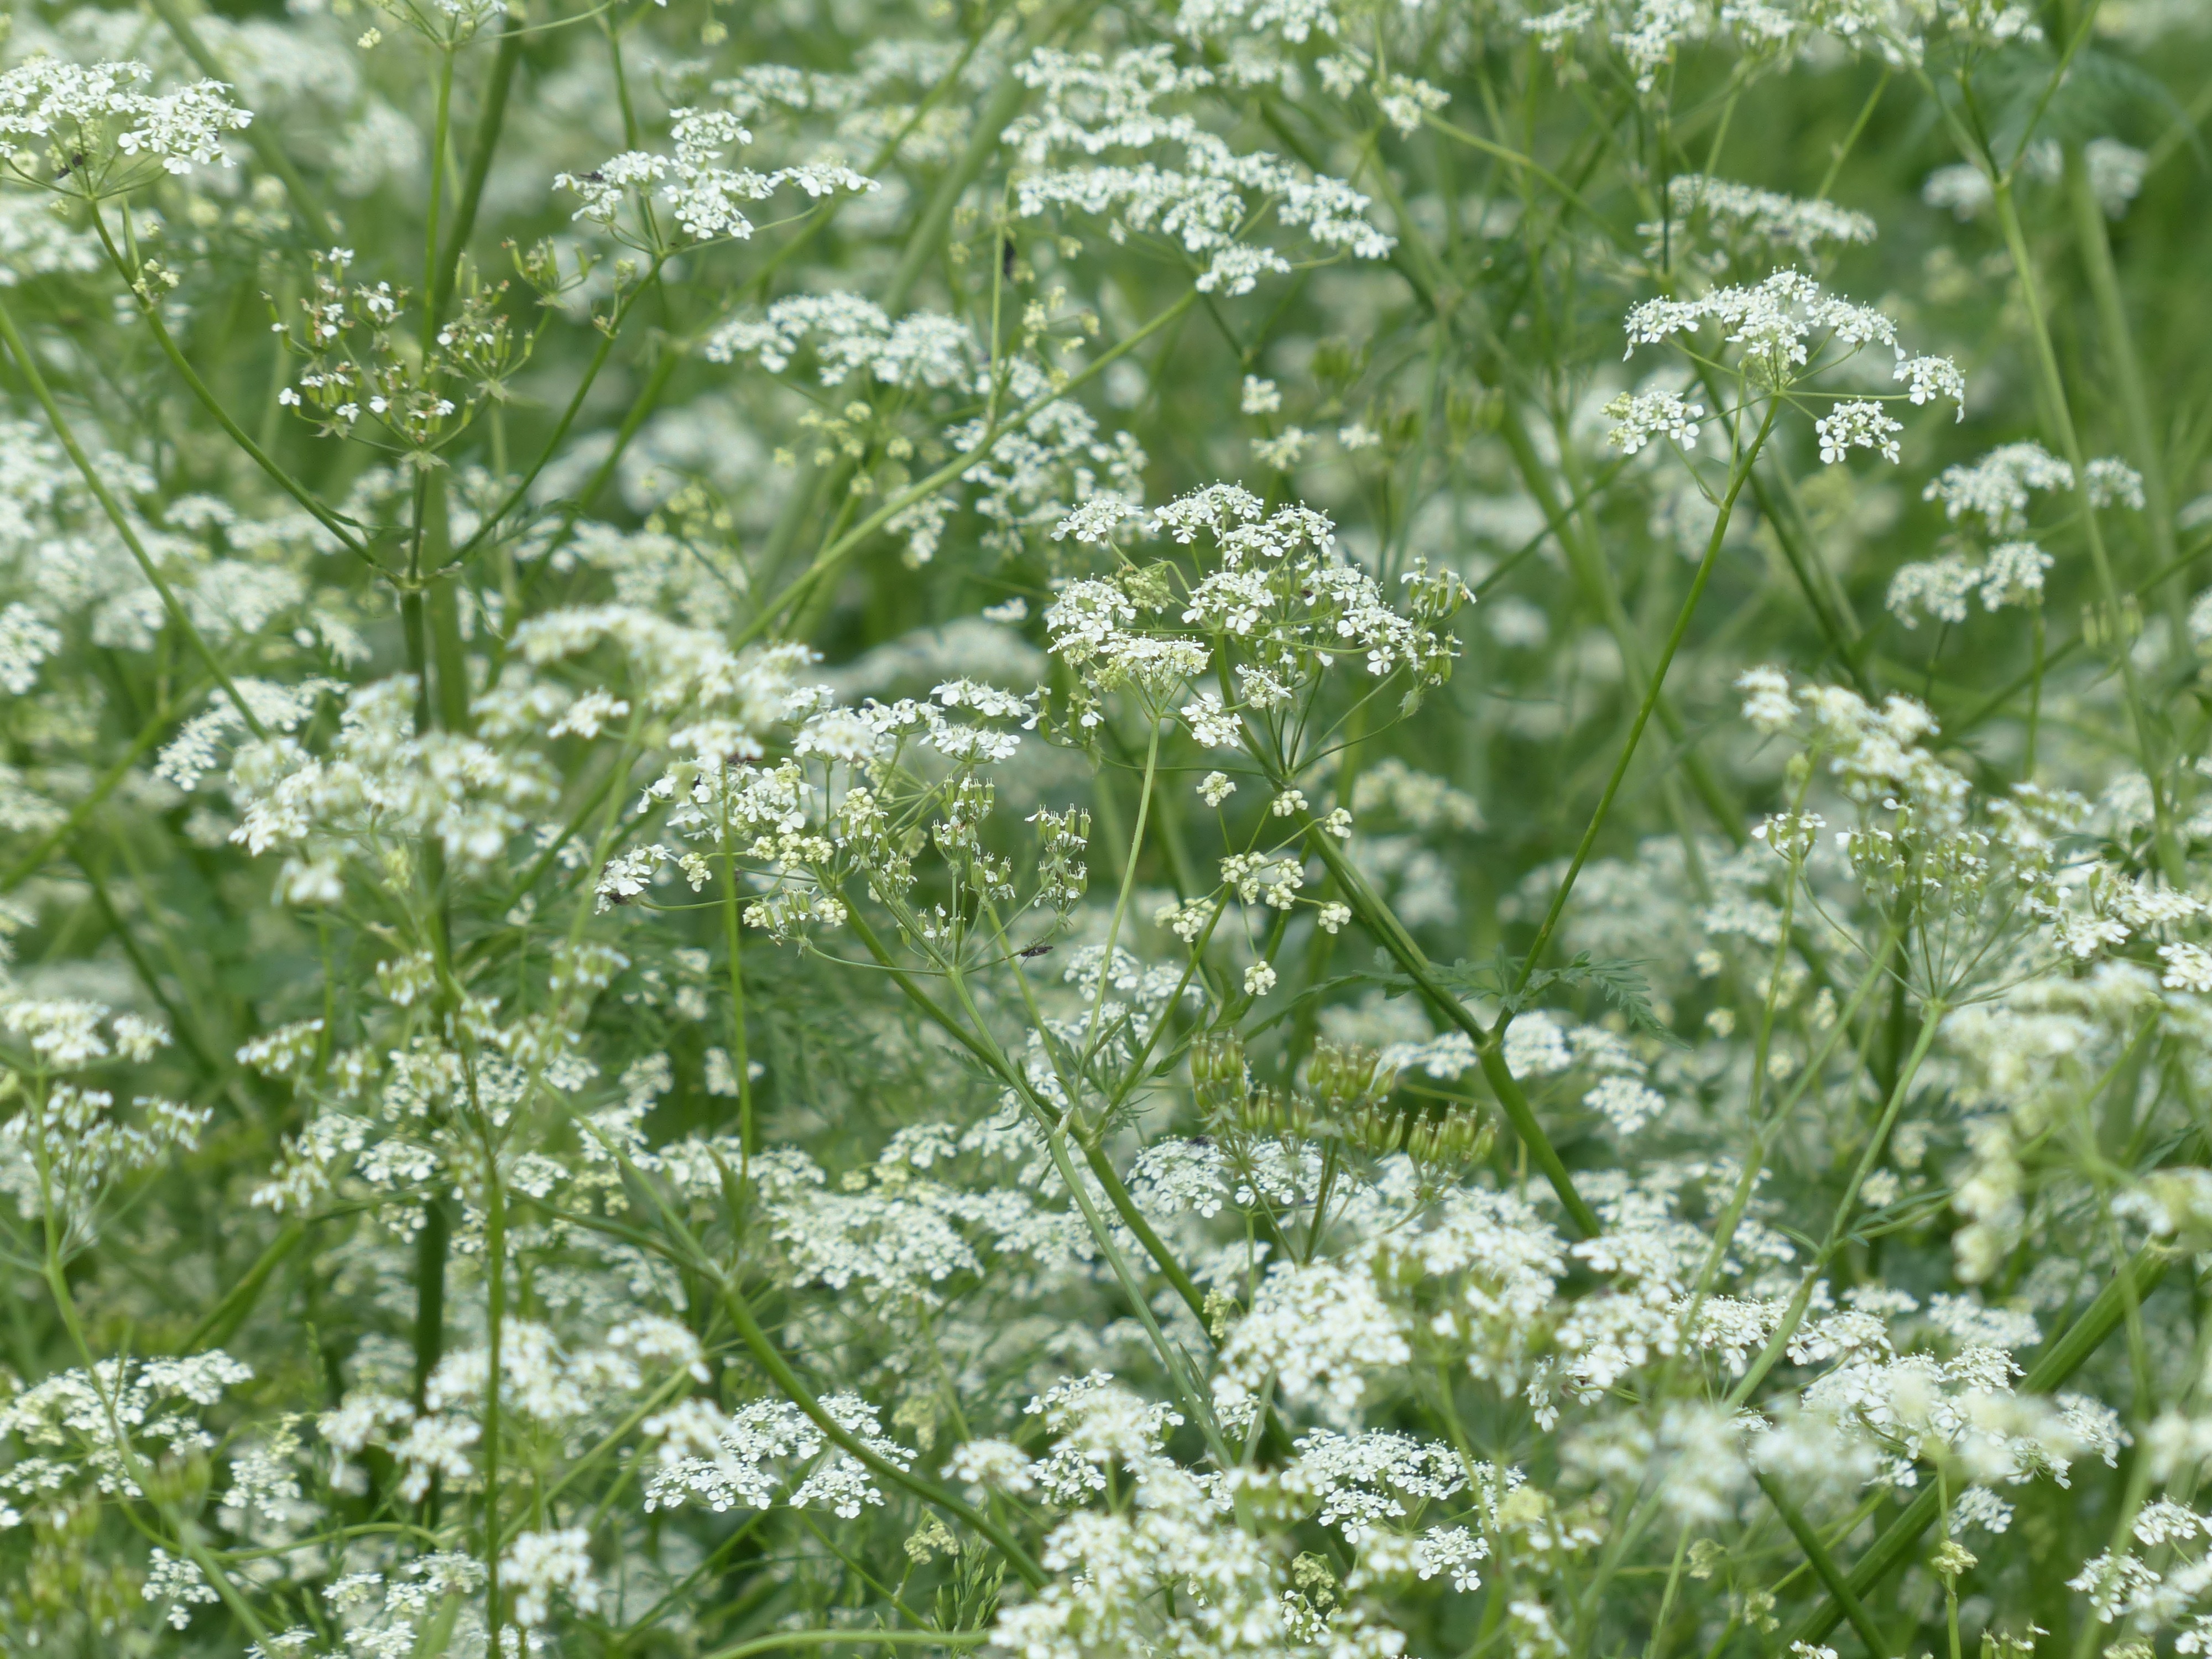
blossom, plant, white, meadow, flower, bloom, food, herb, produce, vegetable, wildflower, meadowsweet, yarrow, anthriscus, chervil, flowering plant, umbelliferae, grassland plants, daisy family, doldengewaechs, apiaceae, anthriscus sylvestris, caraway, cow parsley, meadow herbs, land plant, apiales, leaf vegetable, parsley family, cicely, chaerophyllum sylvestre, wild temulum, apioideae